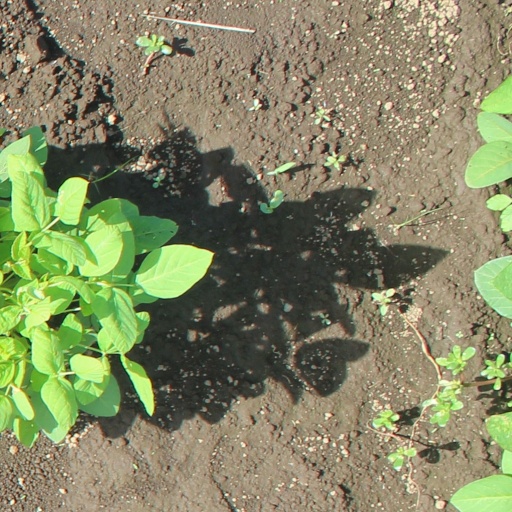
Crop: soybean